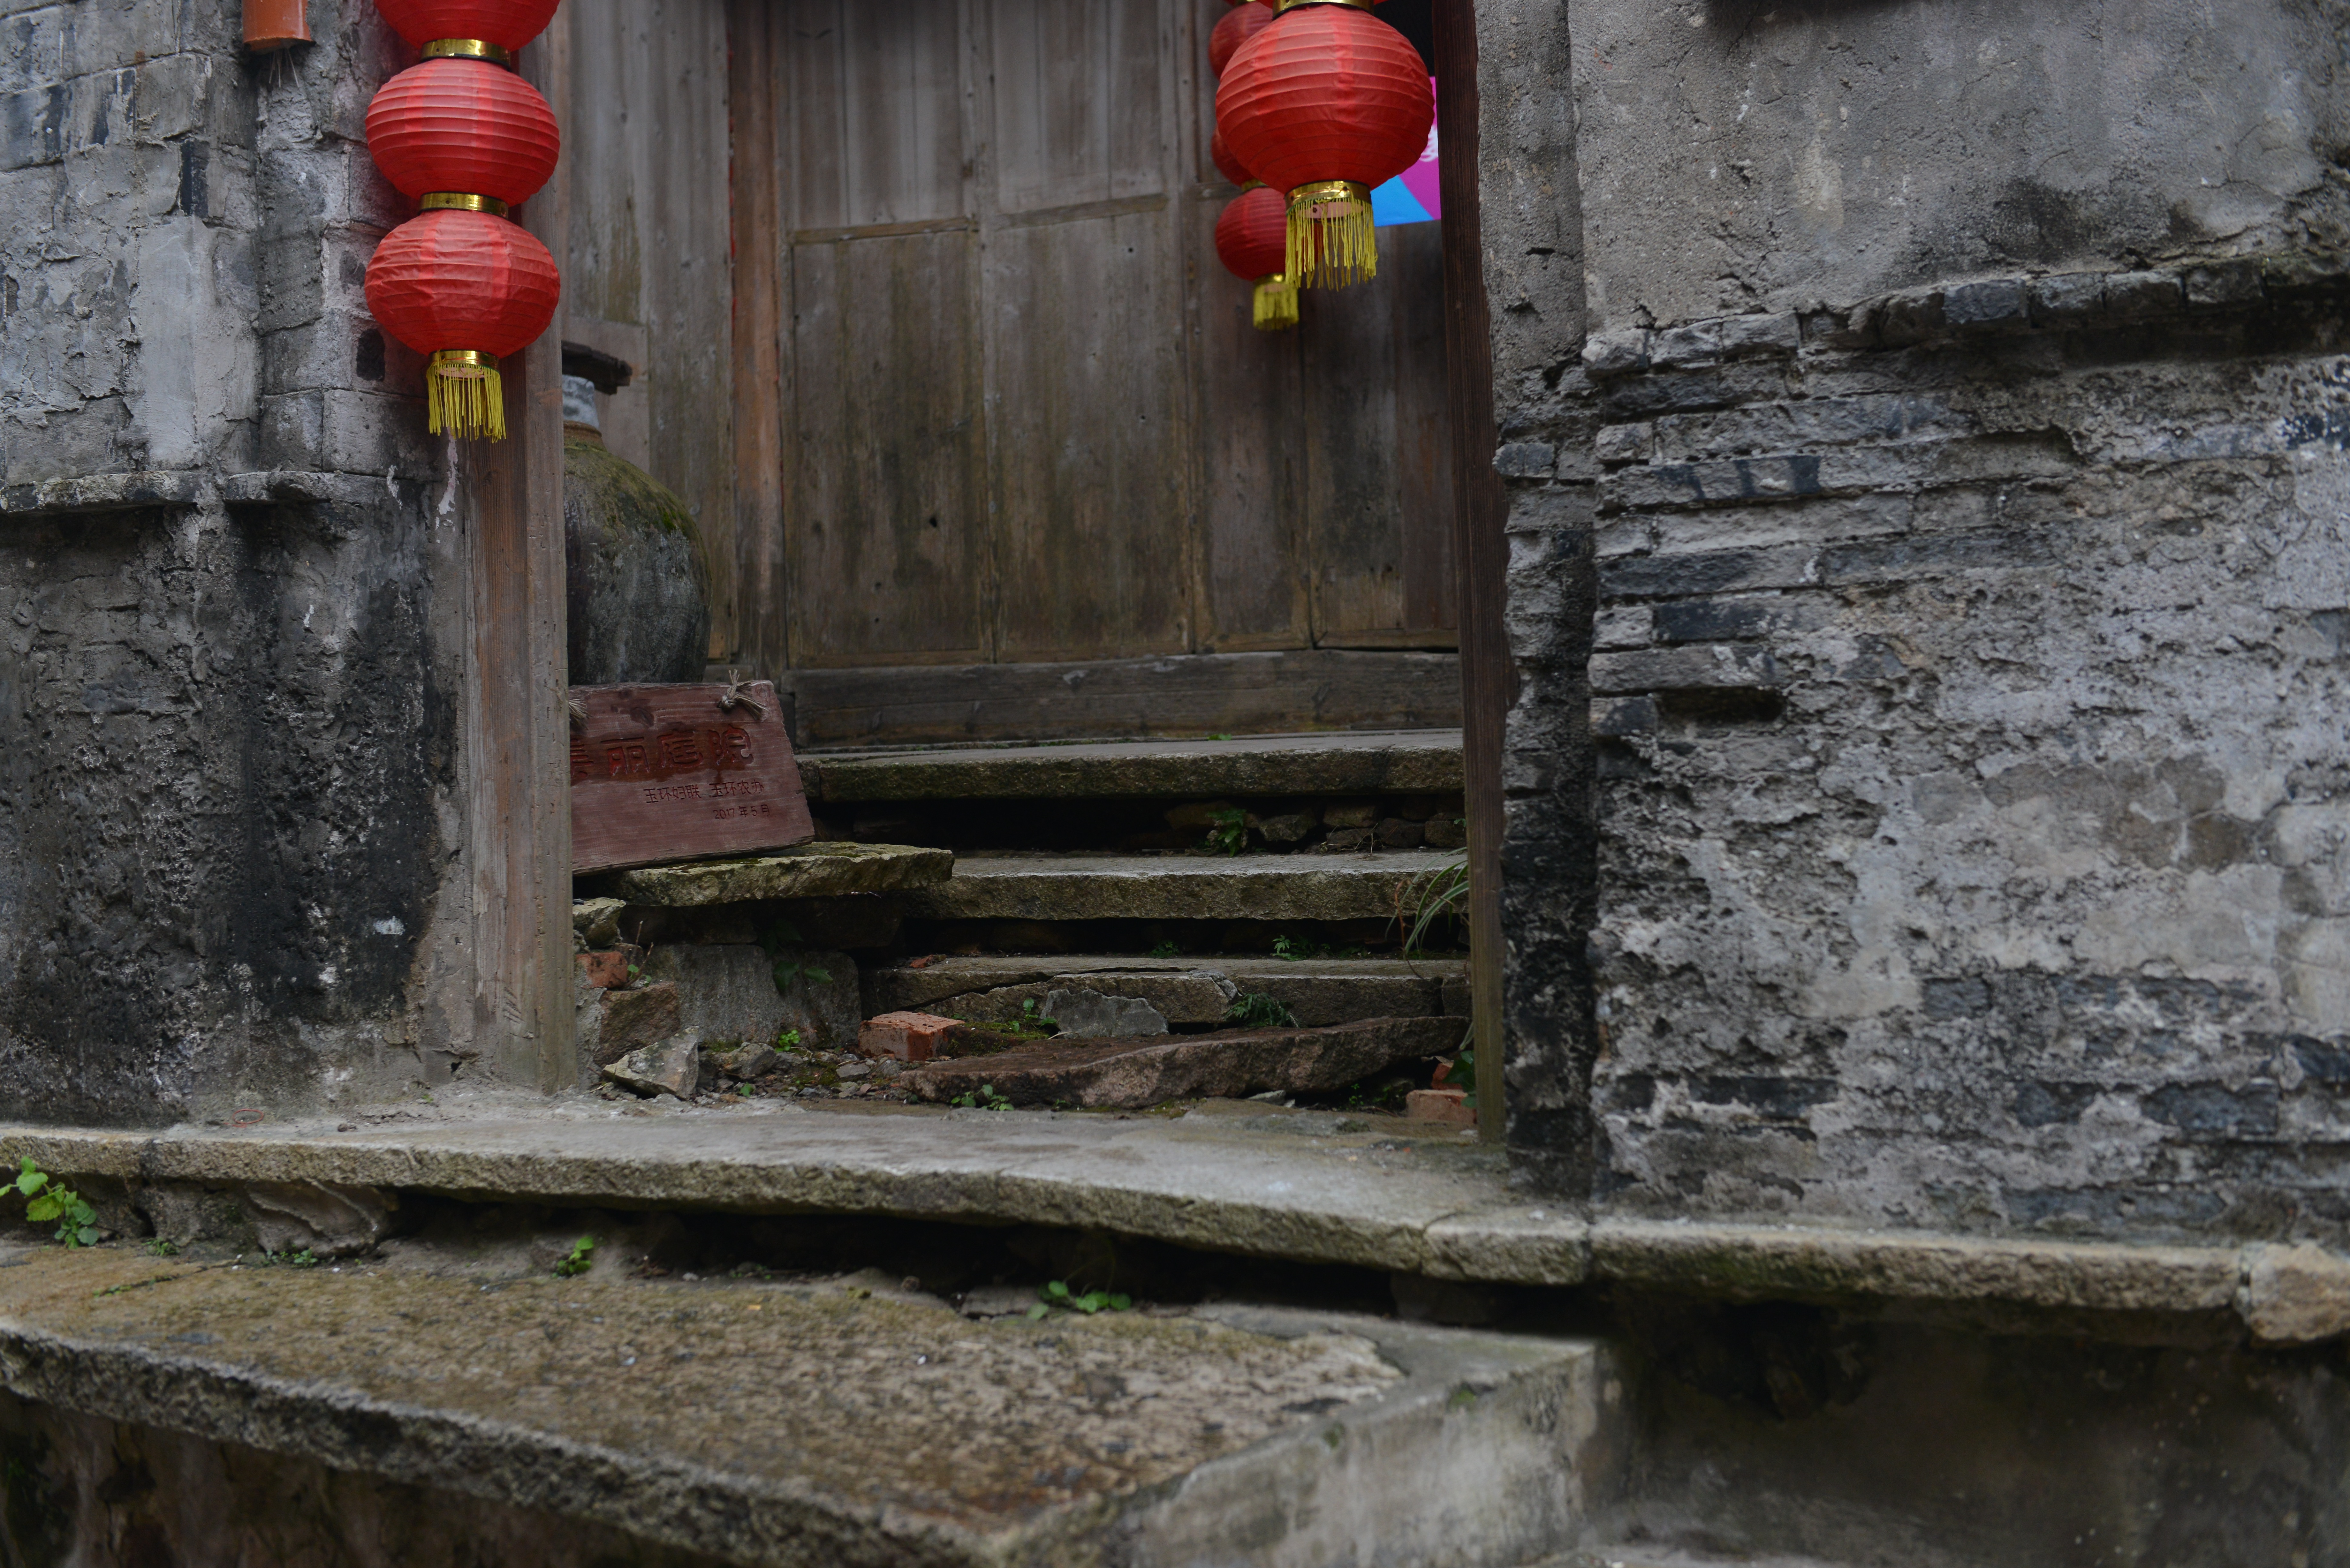
village, stone, wall